Japanese yen

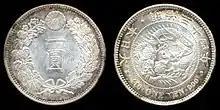
Early 1-yen coin from 1901 (Meiji year 34), 26.96 grams of 90% fine silver

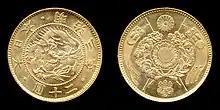
20 yen coin from 1870 (Meiji year 3)

In 1897, the silver 1 yen coin was demonetized and the sizes of the gold coins were reduced by 50%, with 5, 10 and 20 yen coins issued.